Racial segregation in the United States

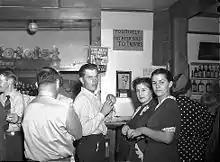
A sign posted above a bar that reads "No beer sold to Indians" (Native Americans). Birney, Montana, 1941.

The U.S. military was still very segregated in World War II. The Army Air Corps (forerunner of the Air Force) and the Marines had no blacks enlisted in their ranks. There were blacks in the Navy Seabees. Before the war, the army had only five African American officers. No African American received the Medal of Honor during the war, and they were mostly relegated to non-combat units. Black soldiers were sometimes forced to give up their seats in trains to Nazi prisoners of war. World War II saw the first black military pilots in the U.S., the Tuskegee Airmen, 99th Fighter Squadron, and also saw the segregated 183rd Engineer Combat Battalion participate in the liberation of Jewish survivors at Buchenwald concentration camp. Despite the institutional policy of racially segregated training for enlisted members and in tactical units; Army policy dictated that black and white soldiers train together in officer candidate schools (beginning in 1942). Thus, the Officer Candidate School became the Army's first formal experiment with integration – with all Officer Candidates, regardless of race, living and training together.